Microtis (plant)

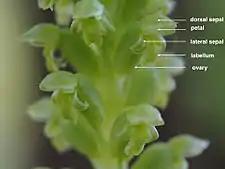
"Microtis media" subsp. "media" labelled close up image

Orchids in the genus "Microtis" are terrestrial, perennial, deciduous, sympodial herbs with a few inconspicuous, fine roots and an egg-shaped to almost spherical tuber. The tuber often produces two tubers on the end of long, root-like stolons. There is a single, linear, cylindrical, onion-like leaf at the base of the plant. The leaf resembles that of the closely related genus "Prasophyllum" except that is entirely green (usually red at the base in "Prasophyllum") and exudes clear mucilage when damaged.